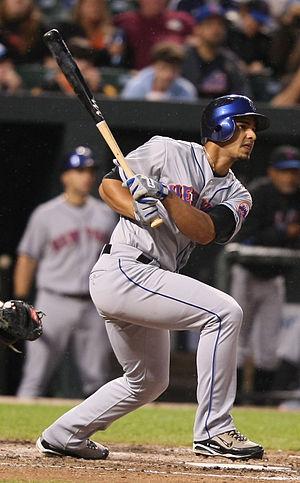
Jesís Fernando Martínez Álvarez est un voltigeur des Ligues majeures de baseball. Il est présentement agent libre.